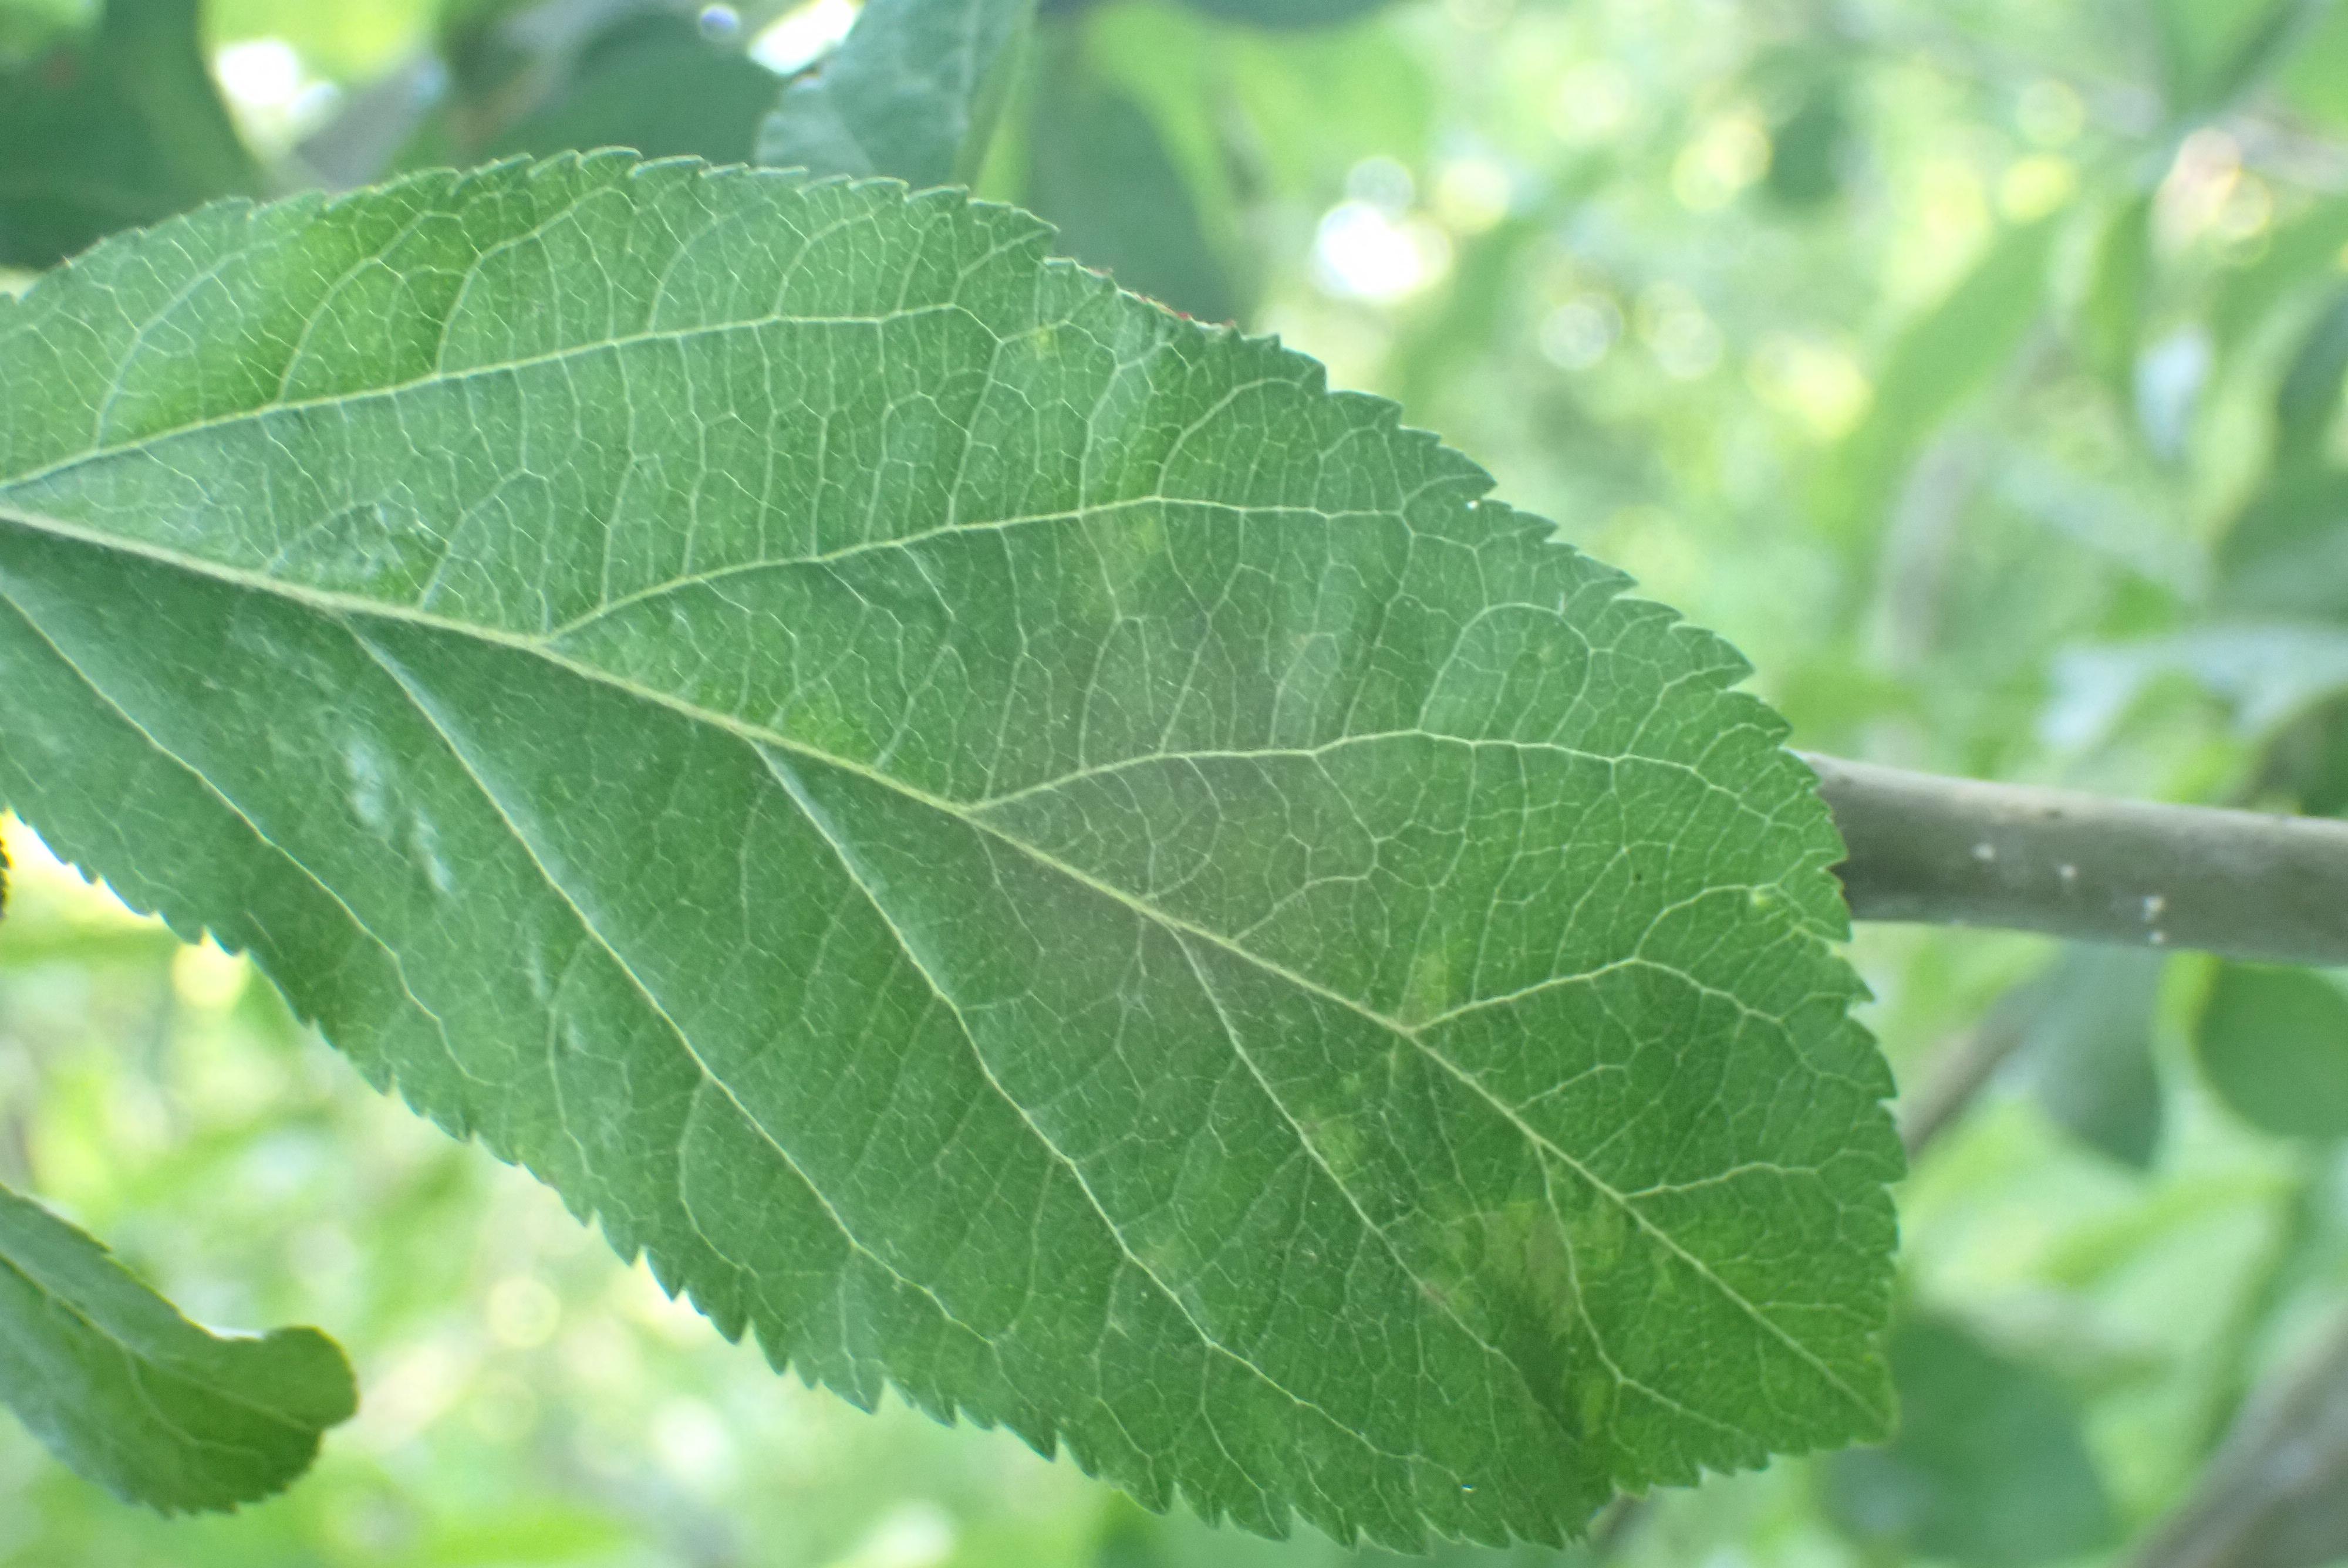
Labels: scab